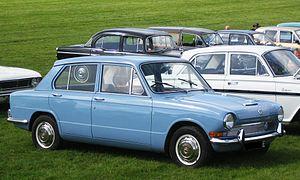
Triumph Motor Company est un constructeur automobile anglais aujourd'hui disparu. Les droits de la branche automobile appartiennent à BMW. Cependant, la branche moto existe toujours, voir Triumph.